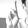
ASL letter: R